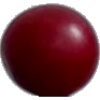
Label: Cherry Wax Red 1